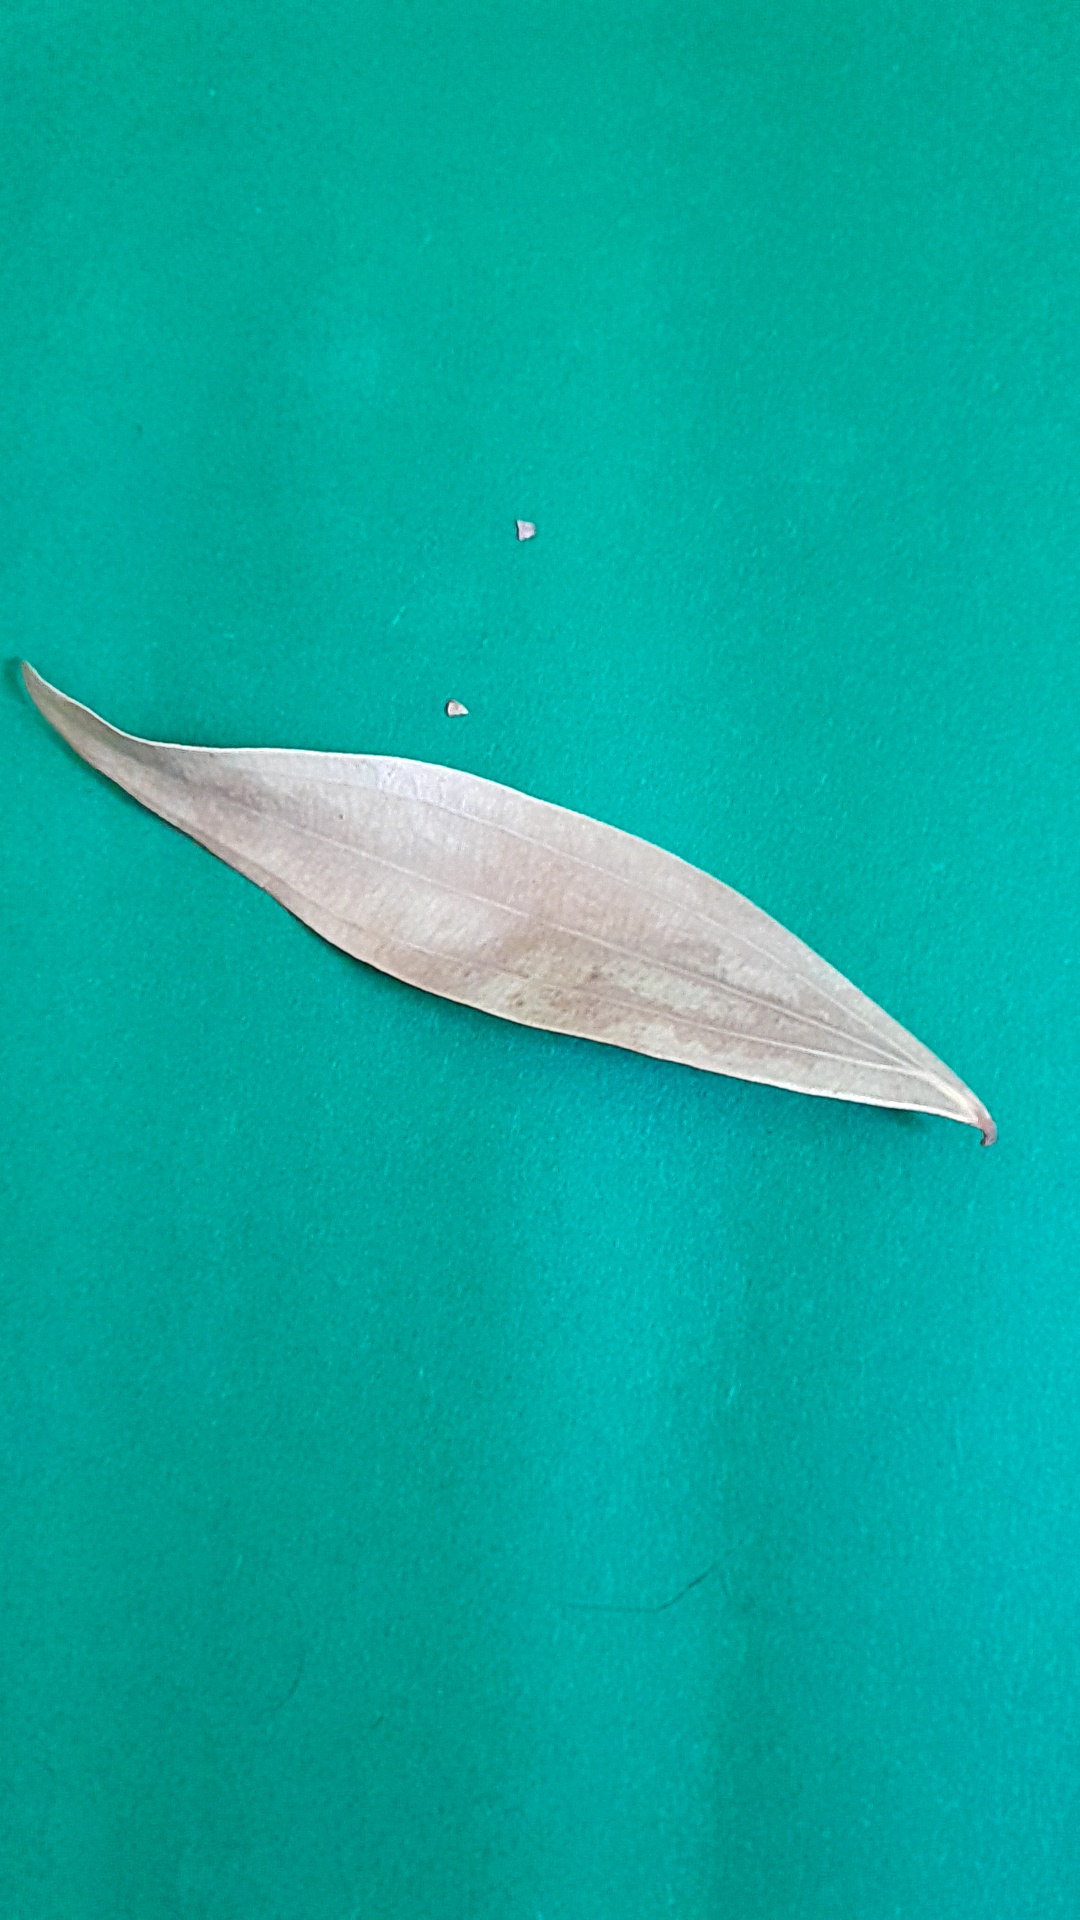
Label: Dry Leaf